James Webb Space Telescope sunshield

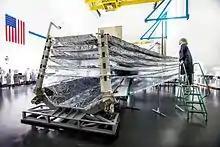
The five layers of the JWST sunshield being tested in 2013

The layers are designed so the Sun, Earth, and Moon shine on layer one almost exclusively, sometimes a tiny portion of layer two, and on the other side that the telescope elements only see layer five and sometimes a tiny amount of layer four. The separation between layers, in the vacuum of space, prevents heat transfer by conduction and aids in radiating heat out of the way. Silicon doping of the material causes the purple hue.